Rosice

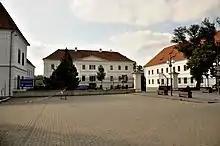
Rosice Castle

Rosice Castle is the main sight in the town. It was built in the Renaissance style in 1570–1579 and replaced a Gothic medieval castle from the 13th century. It is surrounded by a large park. Nowadays a part of the castle is open to the public and another part houses a library and a cultural centre.